Criminal Case (video game)

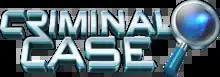

Criminal Case is a detective-themed hidden object game released on November 15, 2012 for Facebook. An iOS version was released worldwide on August 28, 2014, followed by an Android version on April 15, 2015. In 2018, the Facebook version was converted from Adobe Flash to HTML5. Developed and published by Paris indie studio Pretty Simple, "Criminal Case" has over ten million average monthly users. On December 9, 2013, "Criminal Case" was crowned the Facebook Game of the Year 2013. The game released its final case on January 21, 2021. In the game, the player is a detective solving crimes. Along the way, they earn coins, experience points (XP) which increases their level, rings, stickers for their album, and they can raise police canines.